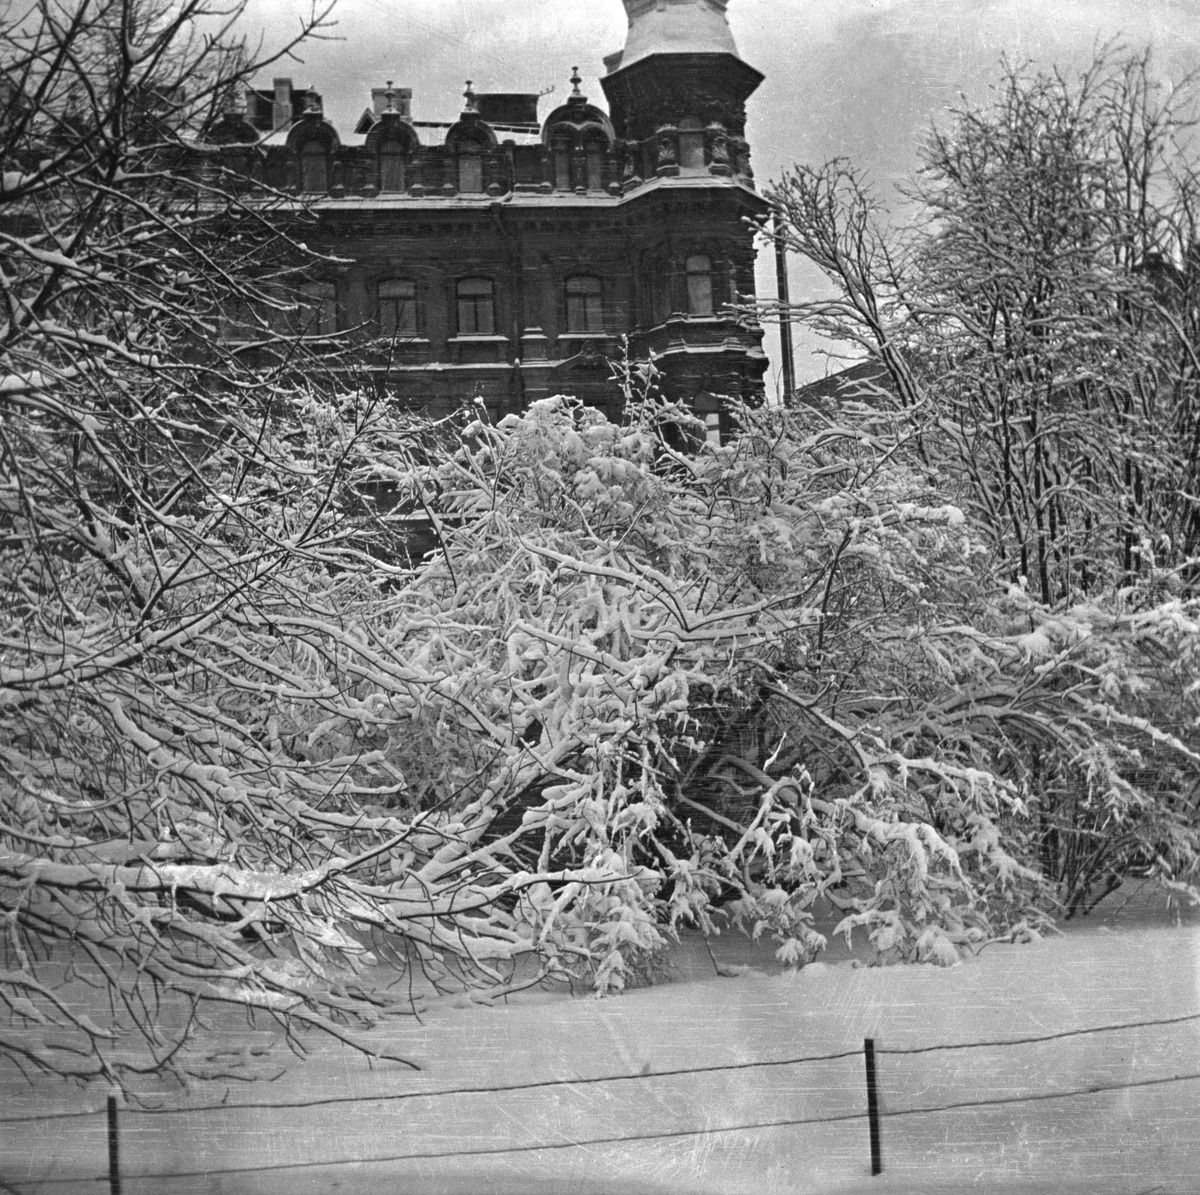
Luminen Runebergin Esplanaadi
sisällön kuvaus: Luminen Runebergin Esplanaadi. mustavalkoinen
Kuvaaja: Timiriasew, Ivan, valokuvaaja
Ajankohta: kuvausaika 03.05.1915
Paikka: Suomi, Uusimaa, Helsinki, Kaartinkaupunki Helsinki, Runebergin esplanadi
Aiheet: lumi, puistot, pensaat